Ephriam M. Baynard House

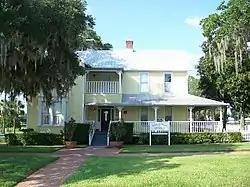

The Ephraim M. Baynard House is a historic home in Auburndale, Florida, located at 208 West Lake Avenue. On November 10, 2001, it was added to the U.S. National Register of Historic Places and houses the Baynard House Museum.